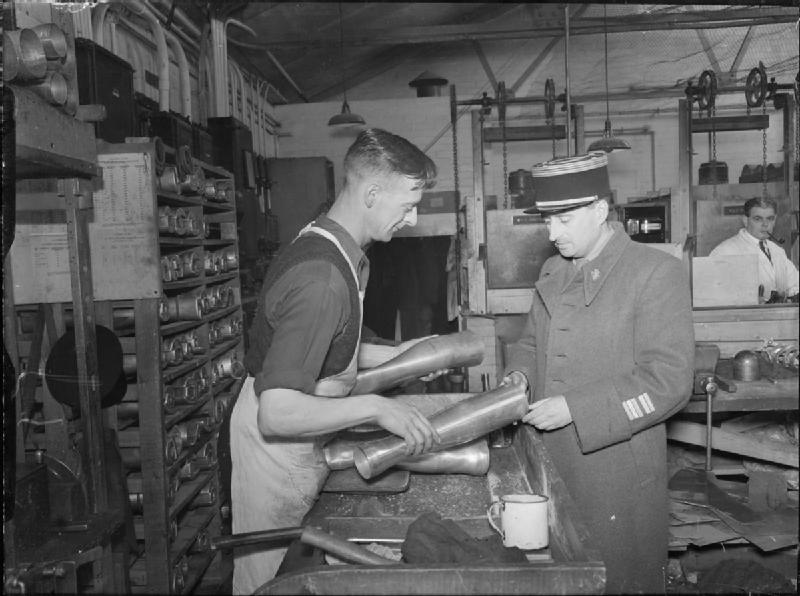
A Visit To the Artificial Limbs Factory, Queen Mary's Hospital, Roehampton, November 1941 The French representative of the delegation which visited Queen Mary's Hospital is shown two metal limbs by a technician at the hospital, monochrome black-and-white photograph
Specialty: prosthetics